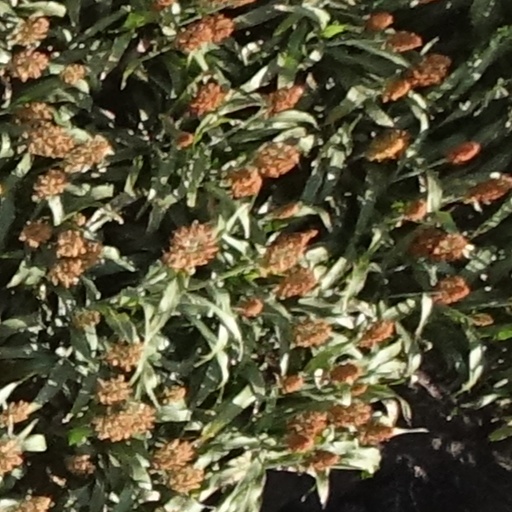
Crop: sorghum